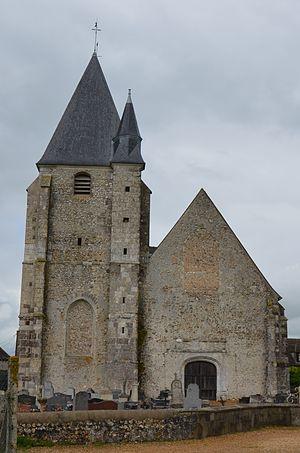
église Saint-Blaise de Gâtelles, Thimert-Gâtelles, Eure-et-Loir, France.
Cet article recense les monuments historiques d'Eure-et-Loir, en France.
Thimert-Gâtelles est une commune française située dans le département d'Eure-et-Loir en région Centre-Val de Loire, dans la région naturelle du Thymerais dans le pays Drouais. Vers l'an 1000, la ville était le centre du Thymerais avant de perdre de son importance à la suite de la destruction de son château et de l'abandon de son site au profit de la ville voisine de Châteauneuf.
L'église Saint-Blaise de Gâtelles est une église située à Thimert-Gâtelles dans le département français d'Eure-et-Loir.